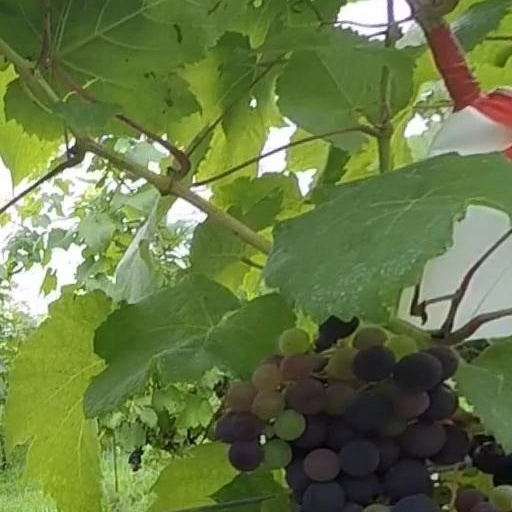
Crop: grape